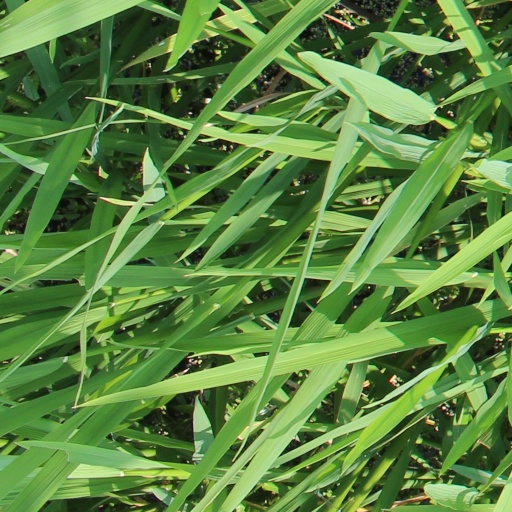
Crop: rice